List of breweries in Montana

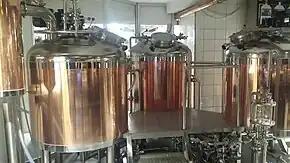
Craft brewing facility

Backslope is a brewery in Columbia Falls that opened in 2016. It is owned by Darin and Carla Fisher, with Darin as the brewer. They won the 2024 Small Brewery of the Year award from Montana Brewers Association. Their beers also took awards that year. Distant Neighbor won gold for Belgian and French Style Ales and Opulence took gold for Fruit, Vegetable, and Spiced Beer.